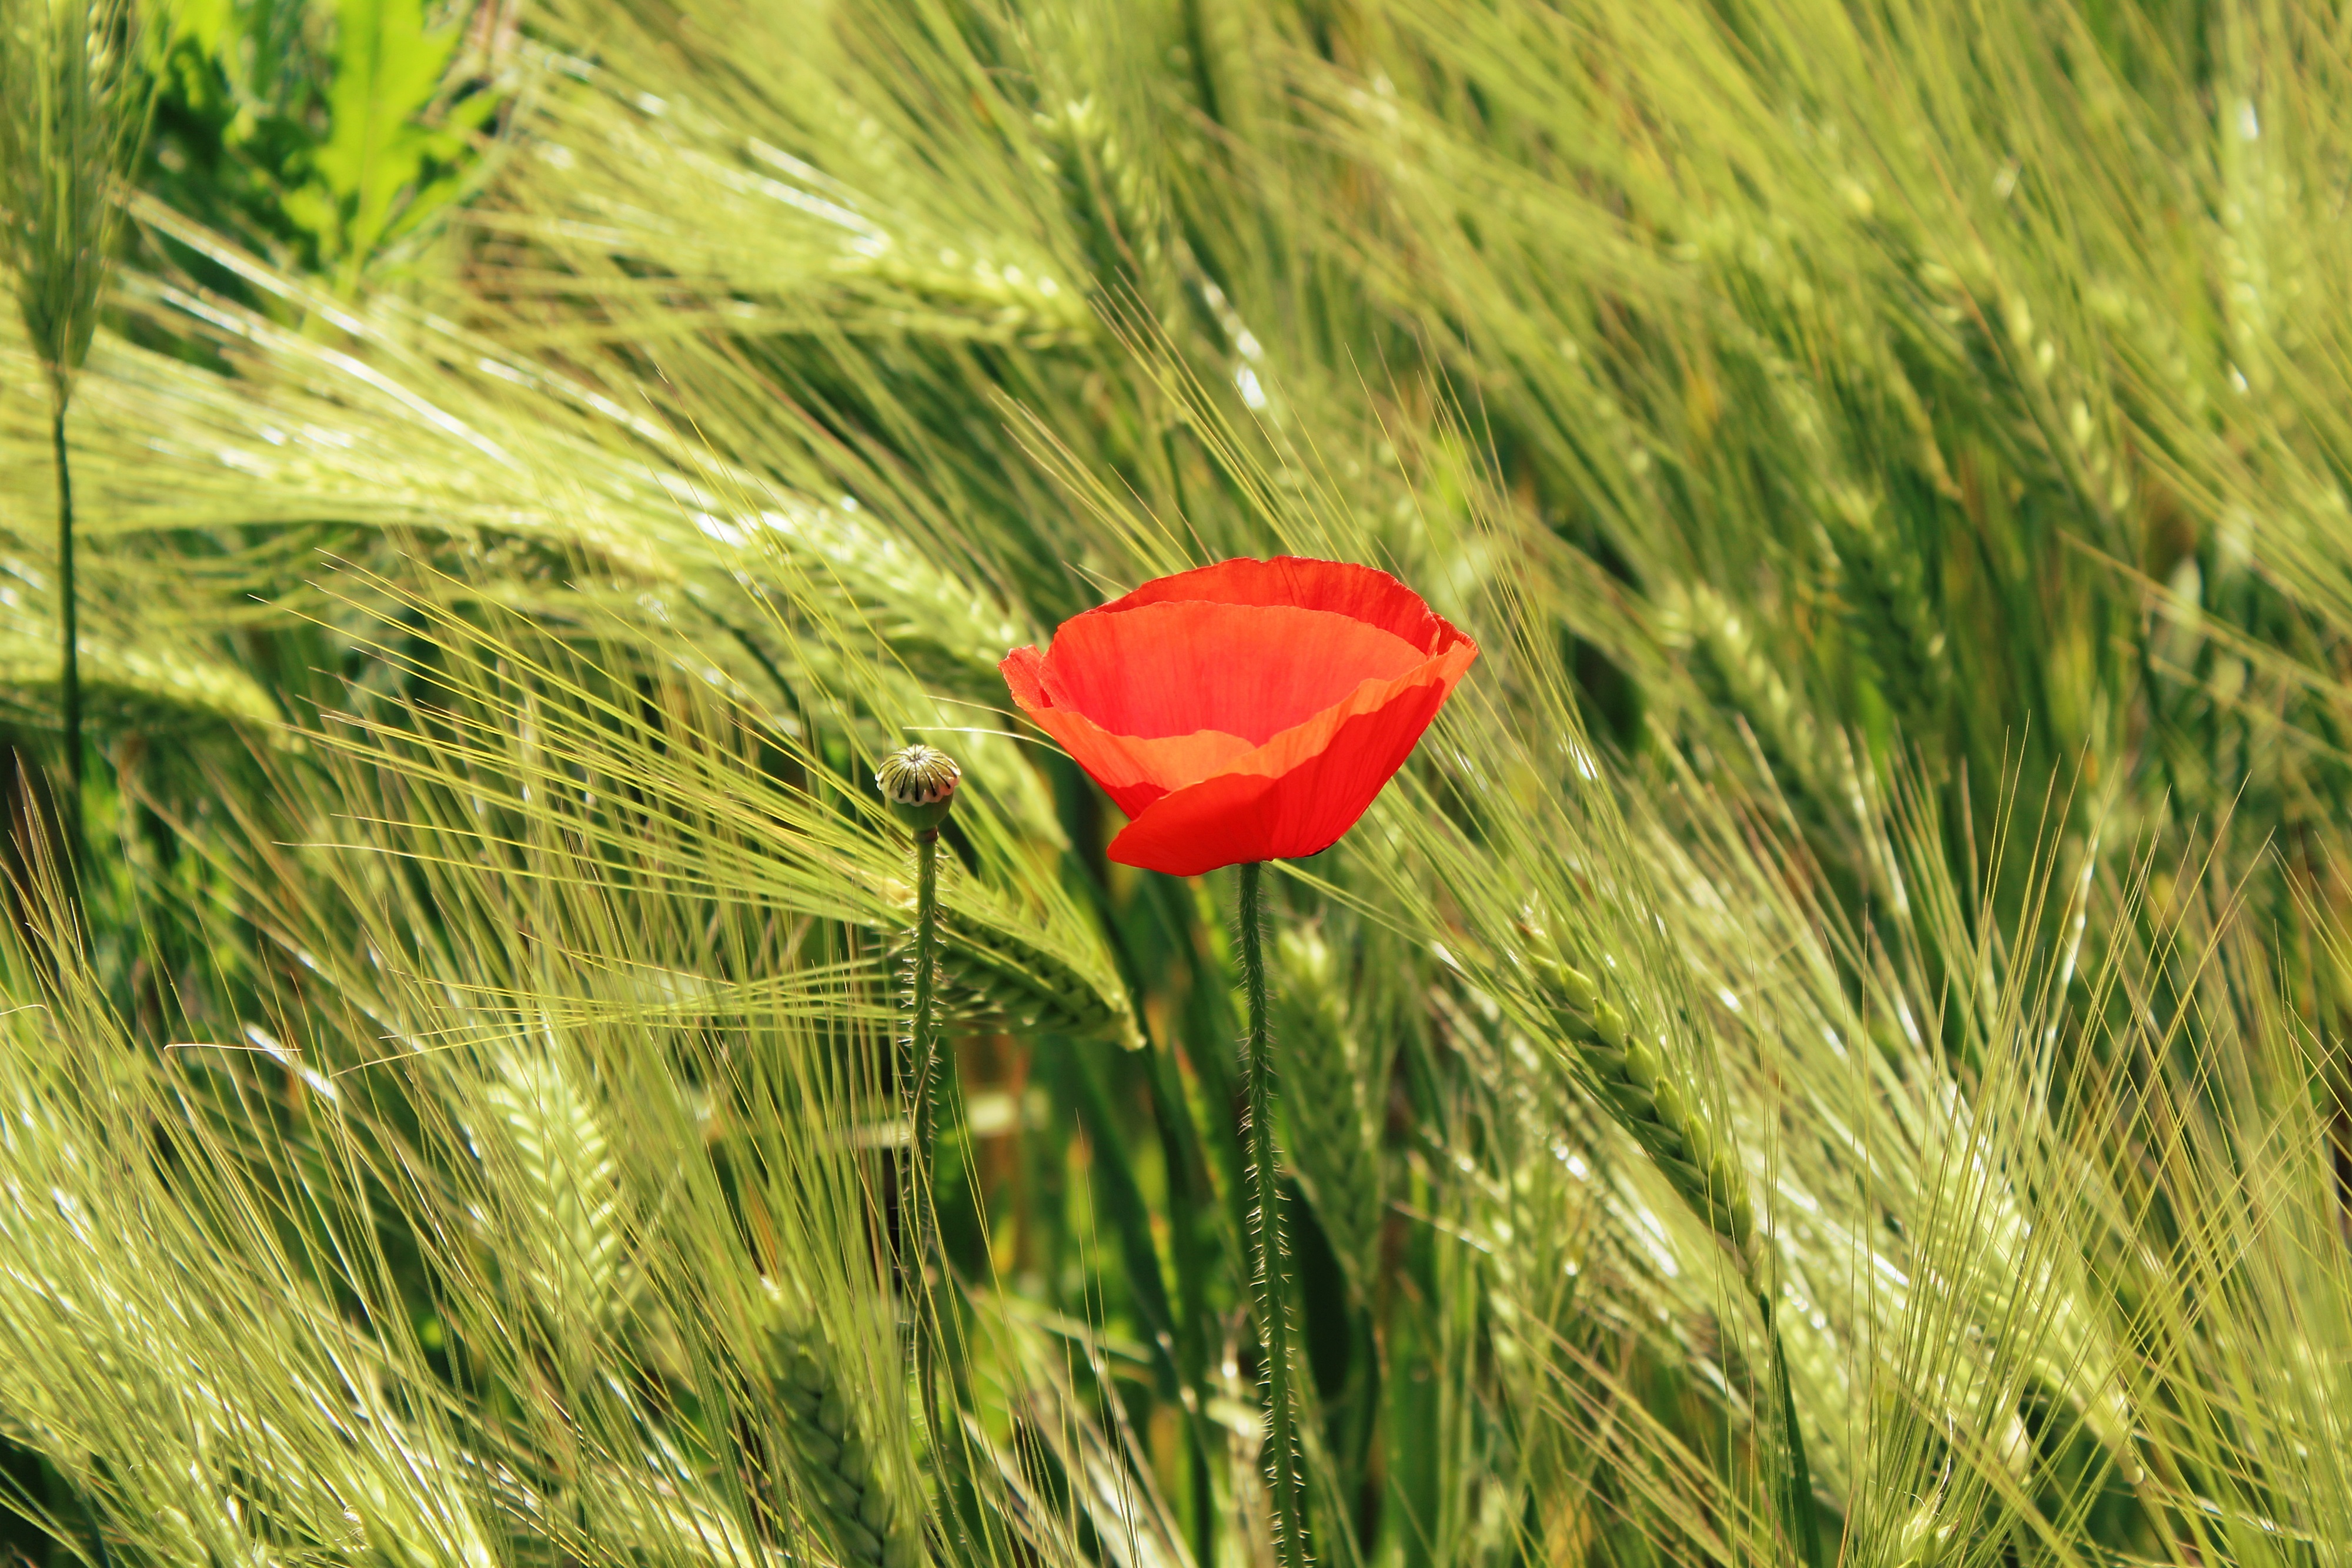
landscape, nature, grass, blossom, plant, field, lawn, meadow, prairie, leaf, flower, bloom, summer, spring, green, red, botany, flora, wildflower, flowers, wild flowers, klatschmohn, poppy flower, red poppy, grassland, cornfield, cereals, poppy, macro photography, flowering plant, mohngewaechs, field of poppies, grass family, land plant